Storm Lake Public Library

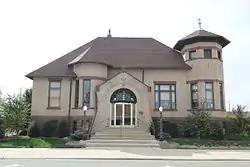

The former Storm Lake Public Library is located in Storm Lake, Iowa, United States. The Carnegie Corporation of New York accepted Storm Lake's application for a grant for $10,000 on December 4, 1903. Designed by Paul O. Moratz, the new library was dedicated on September 29, 1906. After its use as a library, the building housed the museum for the Buena Vista County Historical Society. It was listed on the National Register of Historic Places in 1983.